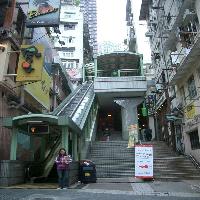
Weather: cloudy or overcast